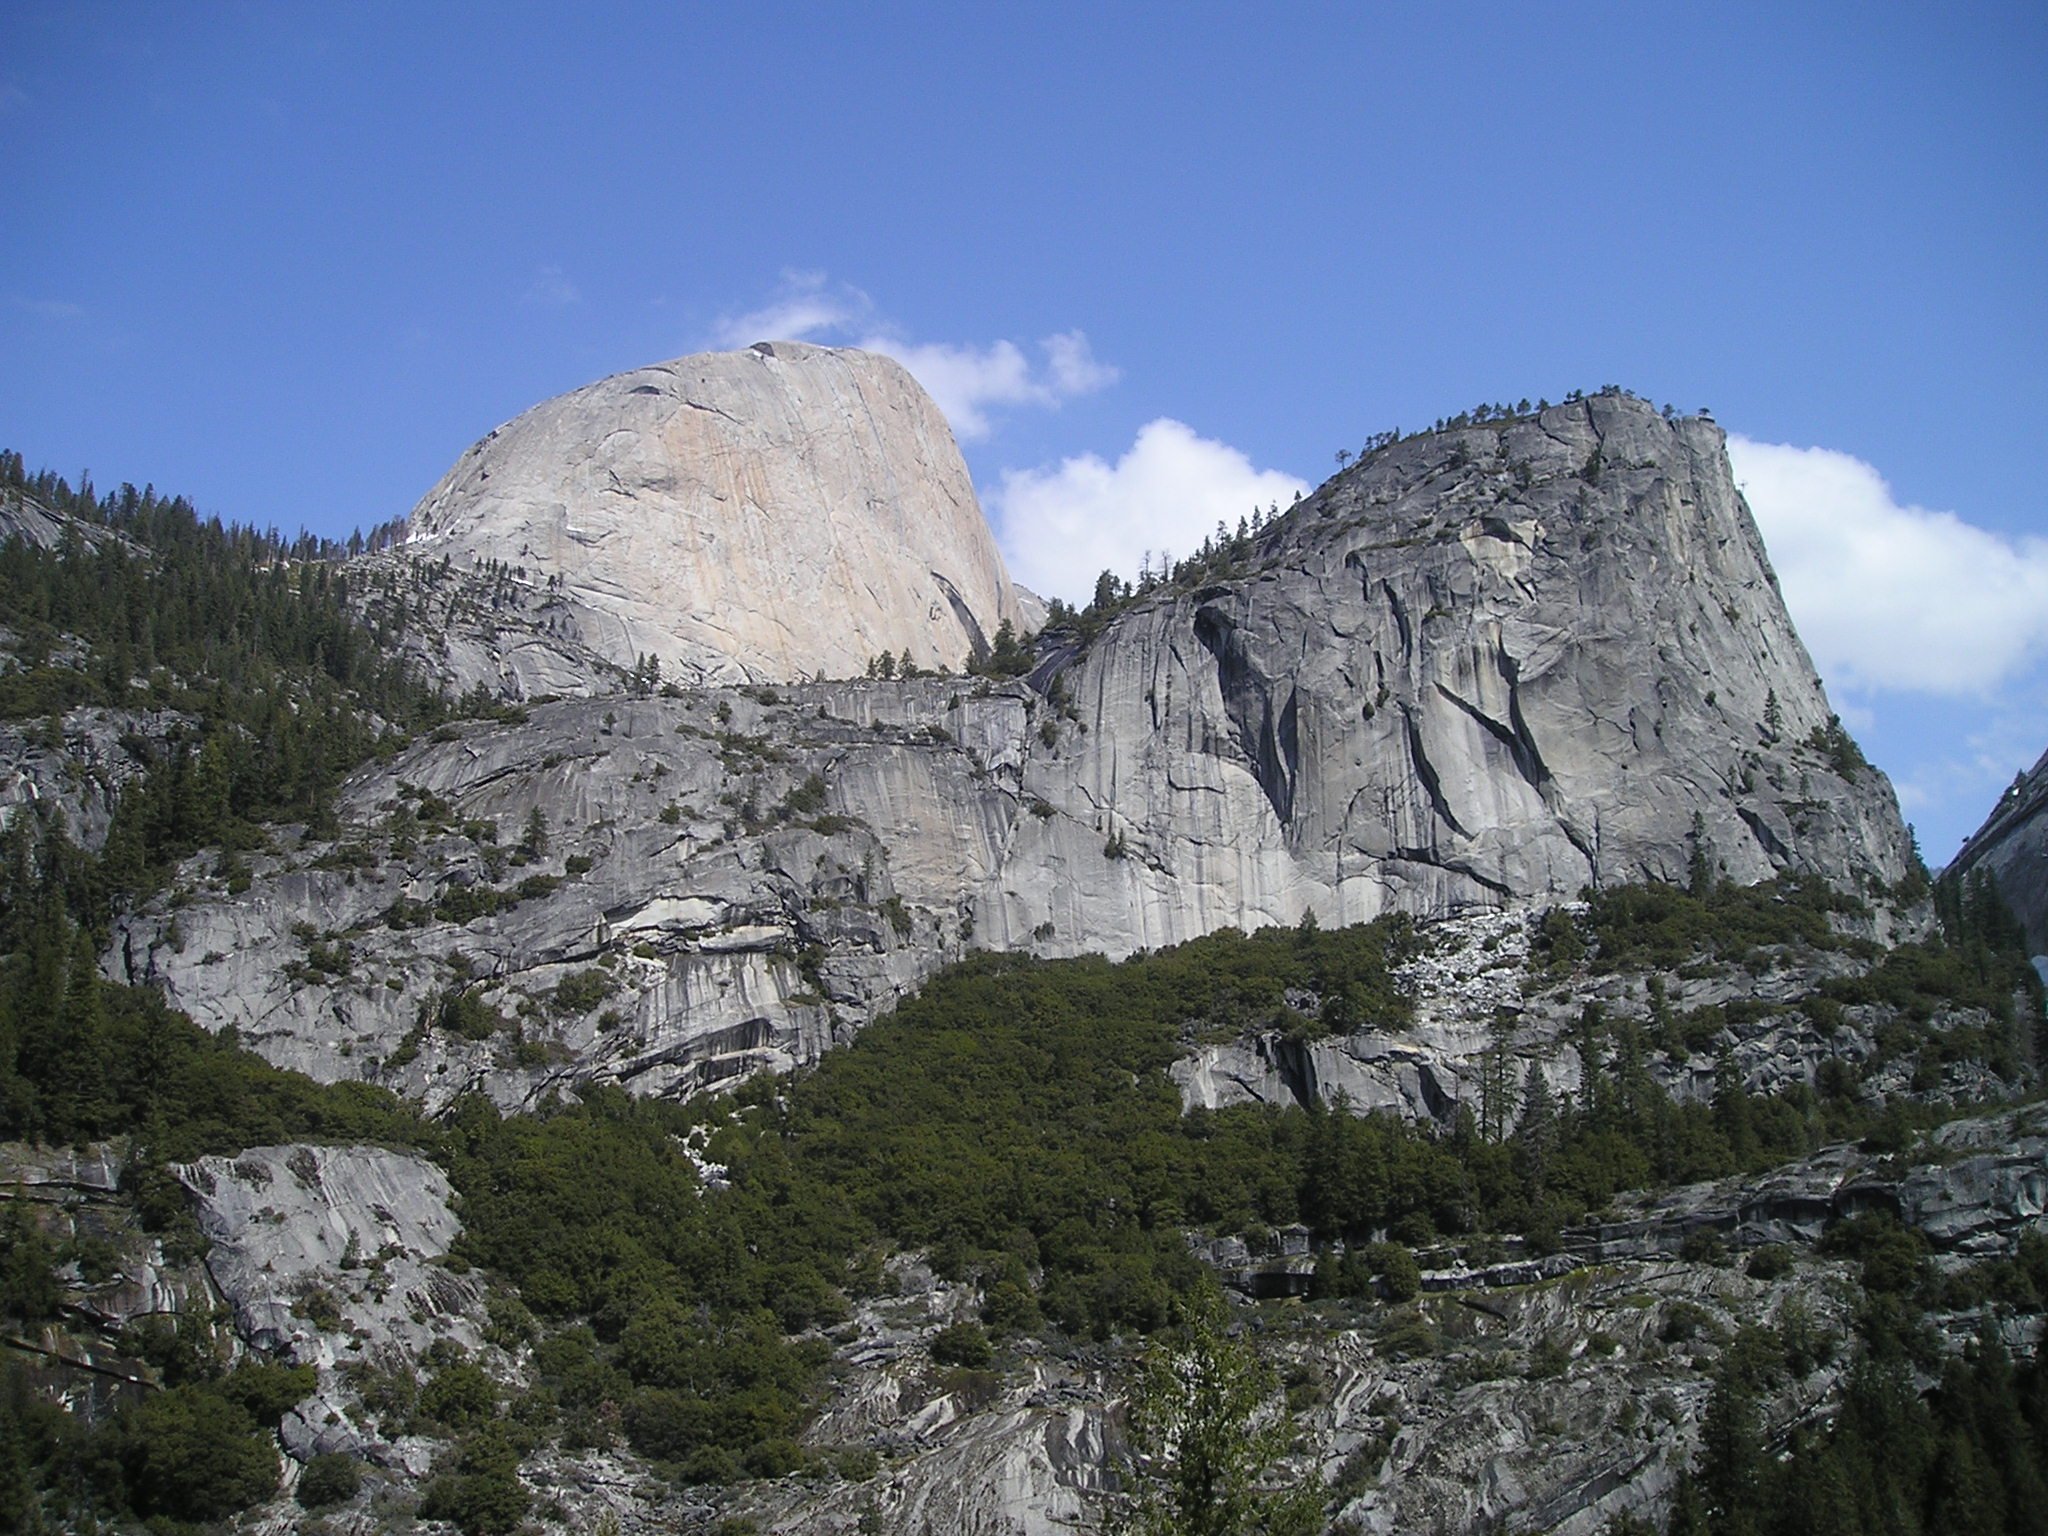
rock, wilderness, walking, mountain, snow, adventure, mountain range, yosemite, formation, cliff, park, usa, alpine, terrain, national park, ridge, summit, climb, geology, mountains, alps, badlands, plateau, dome, landform, mountain pass, outdoor recreation, geographical feature, mountainous landforms, hald